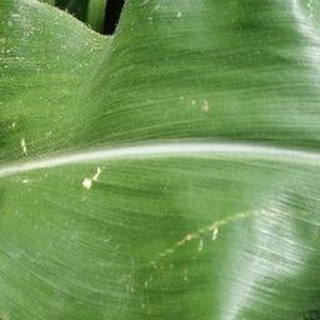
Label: healthy_corn